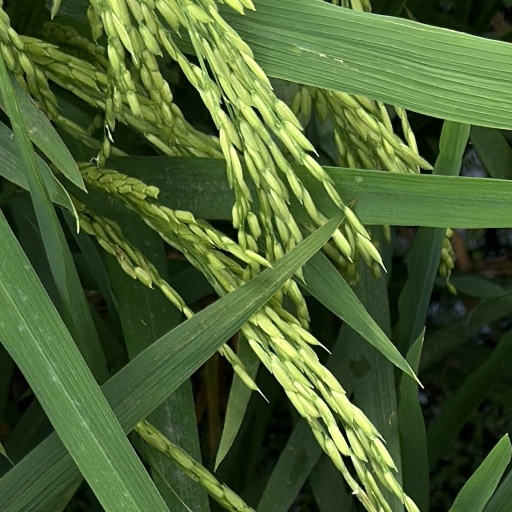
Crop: rice